Sonic Dream Team

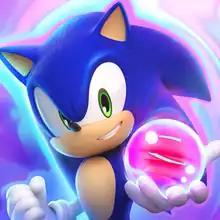
App store icon

Sonic Dream Team is a 2023 platformer developed by Hardlight and published by Sega. An installment in the "Sonic the Hedgehog" series, it was released on iOS, macOS and tvOS through Apple Arcade on December 5, 2023. The game follows Sonic, Tails, Knuckles, Amy Rose, Rouge and Cream traversing across Reverie Haven which is corrupted by Doctor Eggman—using a mysterious device protected by a guardian named Ariem—to stop him. As of one of the six characters, the player will collect Dream Orbs by completing a series of missions across multiple stages. Every character, each with their own unique abilities, can be unlocked to the player after collecting enough Dream Orbs. The multi-character aspect of the game marks a return to similar 3D gameplay first in "Sonic Adventure" (1998) and "Sonic Heroes" (2003).